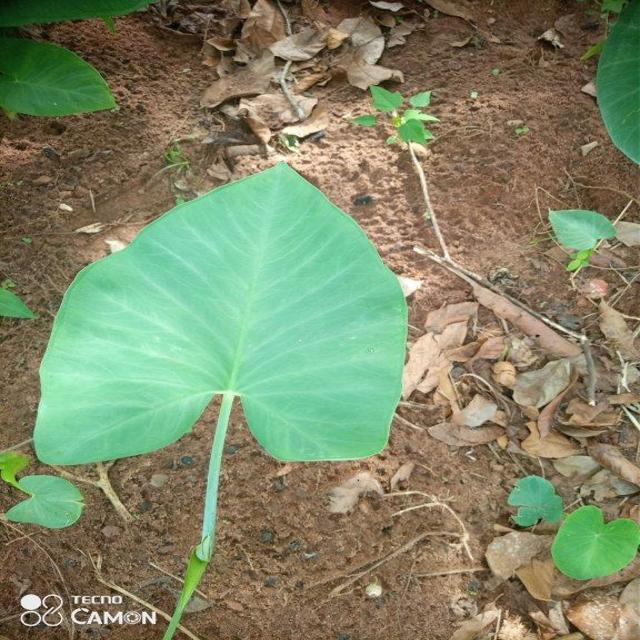
Label: Healthy